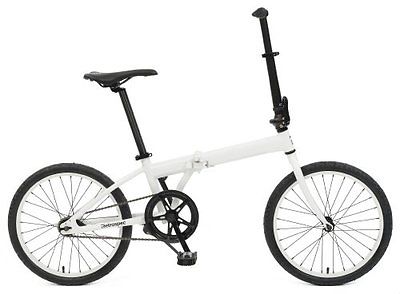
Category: bicycle